Picture hat

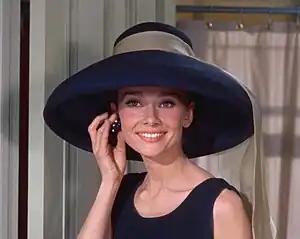
The dramatic picture hat, as worn by Audrey Hepburn in the 1961 film "Breakfast at Tiffany's", became fashionable from the late 1950s

The picture hat was first popularised as a style at the end of the 18th century and is said to have been inspired by the hats seen on portraits of society women painted by Thomas Gainsborough. It was then often known as the "Gainsborough Chapeau". Other names included garden hat. These early hats were large, with a wide brim and were designed to perch on top of the lavish hairstyles popular during this era. Hats incorporated details such as feathers and trims – some are said to have even included whole stuffed birds.